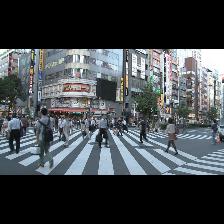
Label: Human